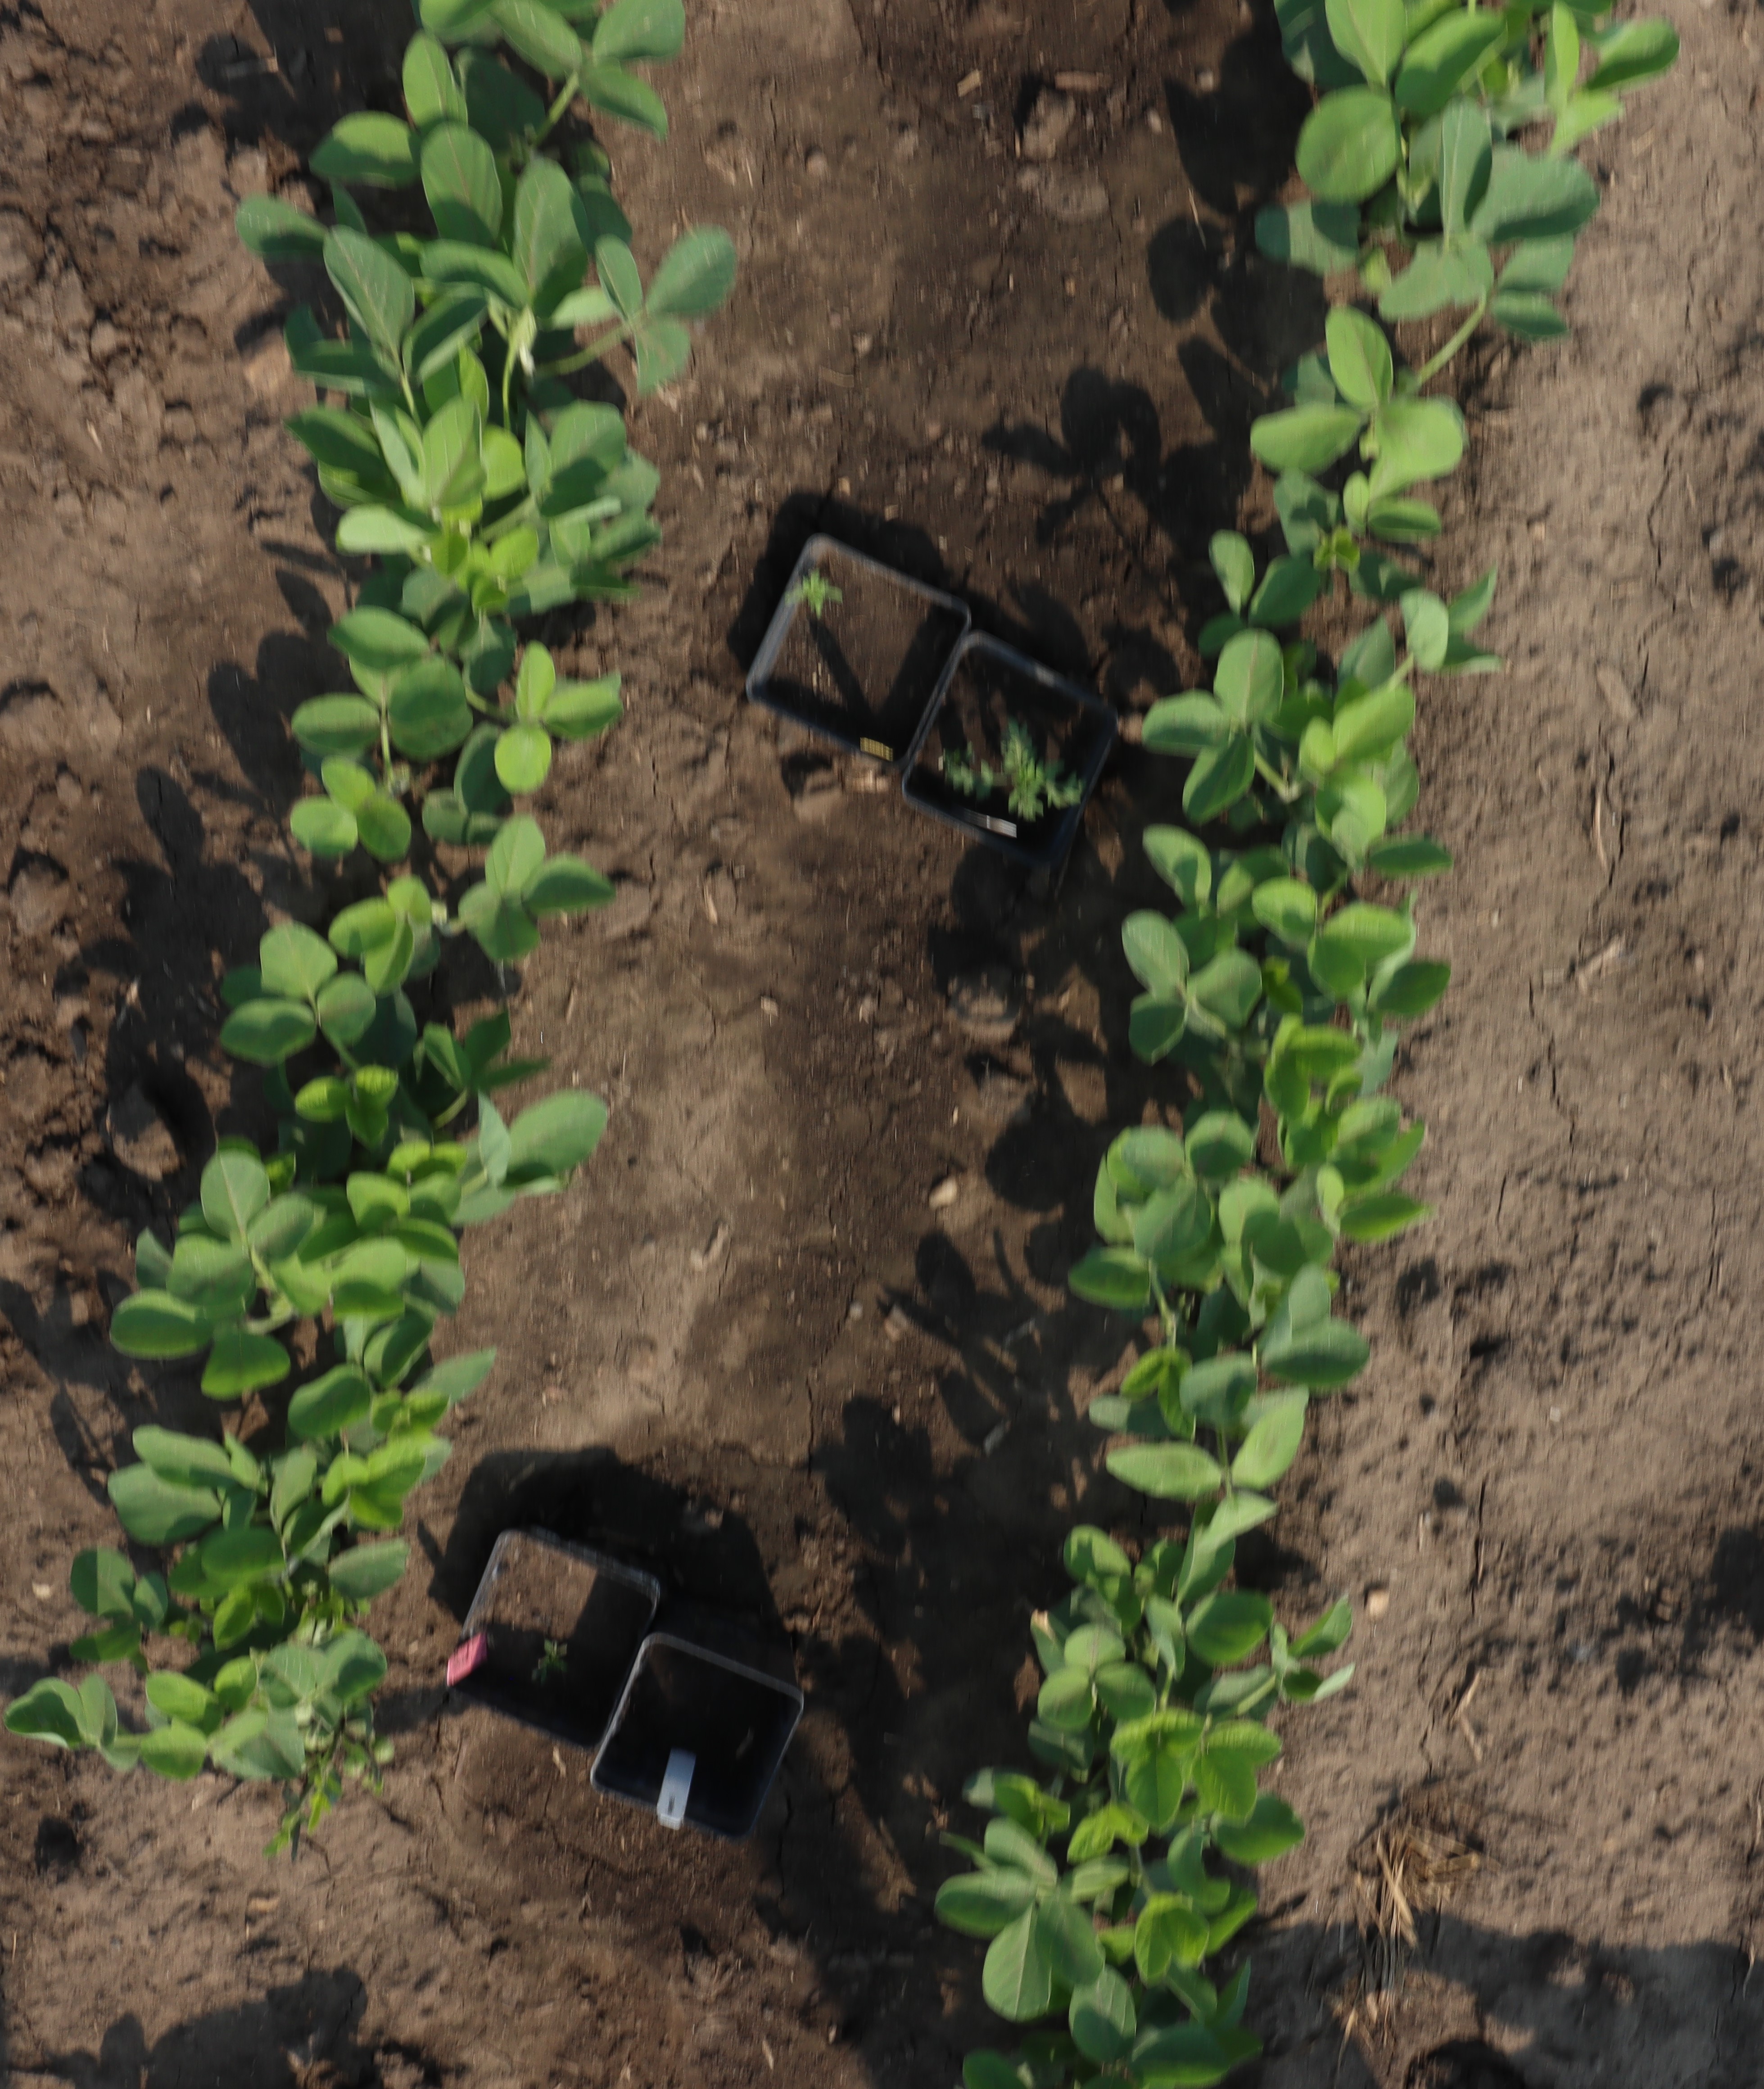
Crop: Soybean
Objects: Soybean, Soybean, Soybean, Soybean, Soybean, Soybean, Soybean, Soybean, Soybean, Ragweed